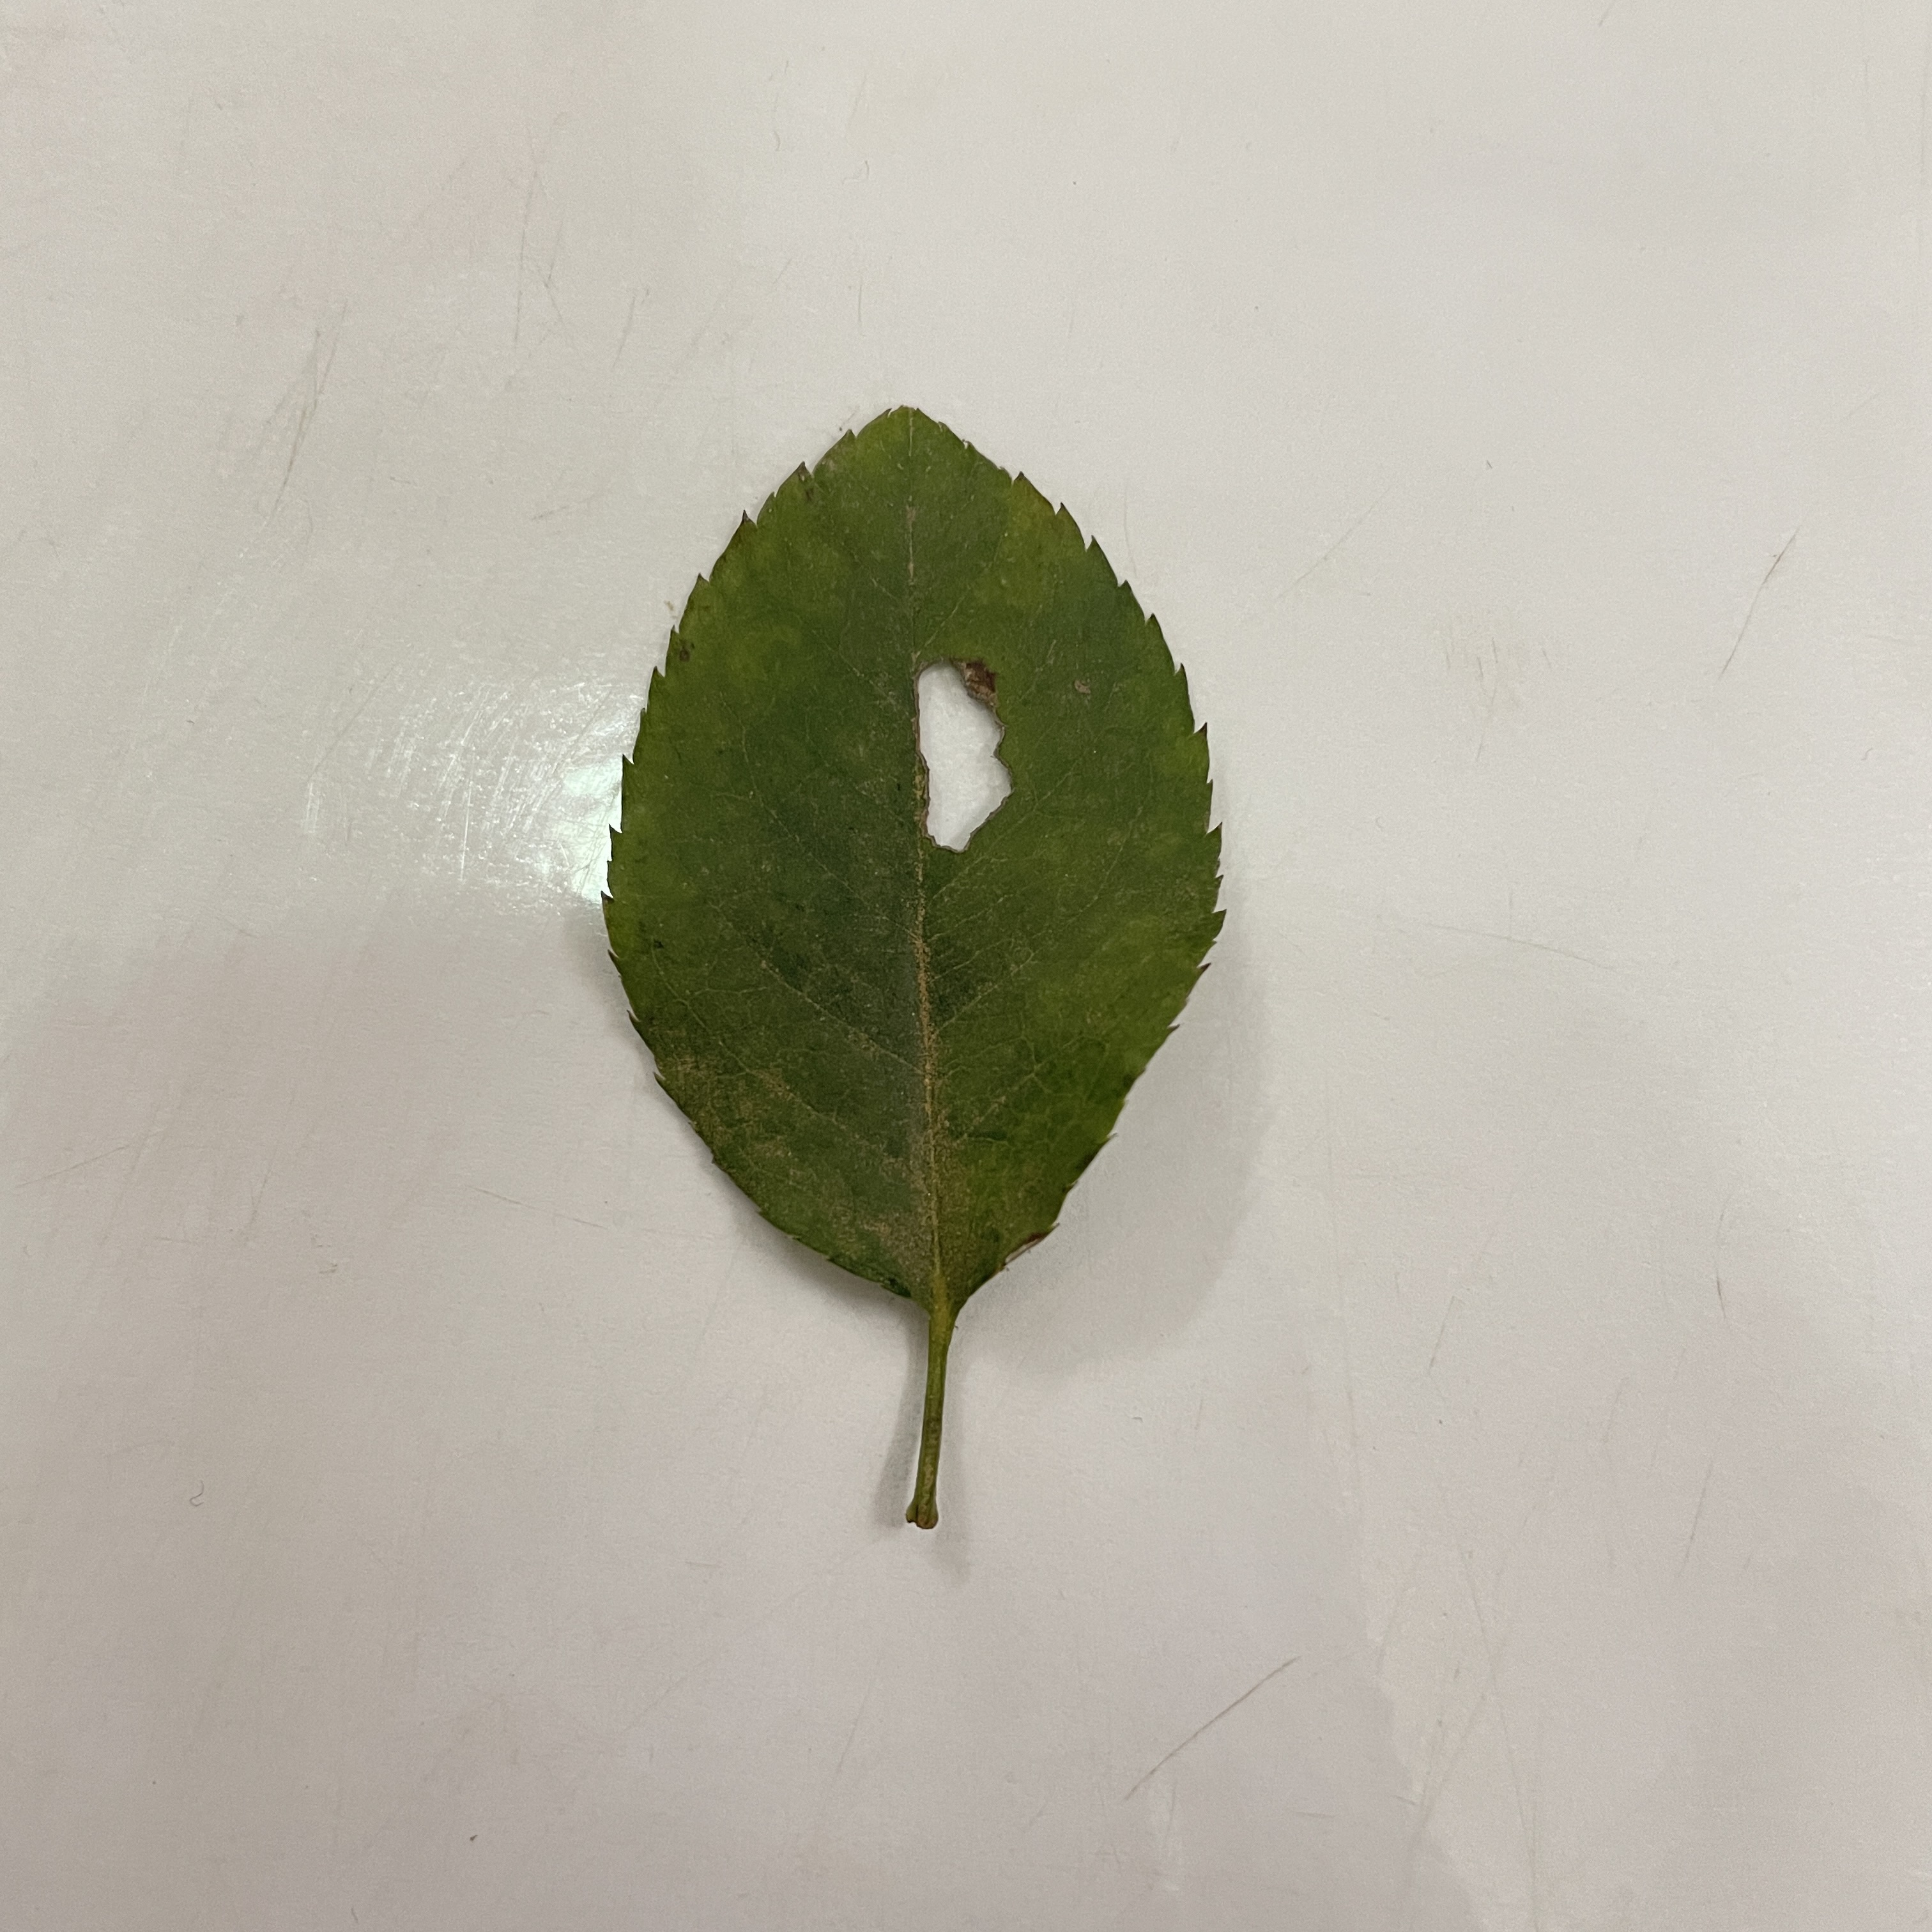
Label: Insect Hole